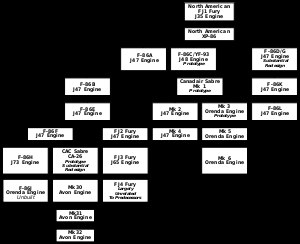
North American F-86 Sabre / Varianter / North American F-86
Fury og Sabres stamtræ
North American F-86 Sabre, undertiden kaldet Sabrejet, er et transonisk jetdrevet jagerfly. Det blev produceret af North American Aviation, og er bedst kendt som den første jager fra USA med pilformede vinger, der var i stand til at matche den sovjetiske MiG-15 under luftkampe i høj hastighed. Set som en af de bedste og vigtigste jagere under Koreakrigen, blev F-86 også vurderet højt i sammenligning med jagere fra andre tidsepoker. Selv om flyet blev udviklet sidst i 1940erne og var forældet sidst i halvtredserne, viste Sabre sig at være alsidig og tilpasningsdygtig, og fortsatte i tjeneste som jagerfly i et antal luftvåben, indtil de sidste udtrådte af tjeneste i Bolivia i 1994.